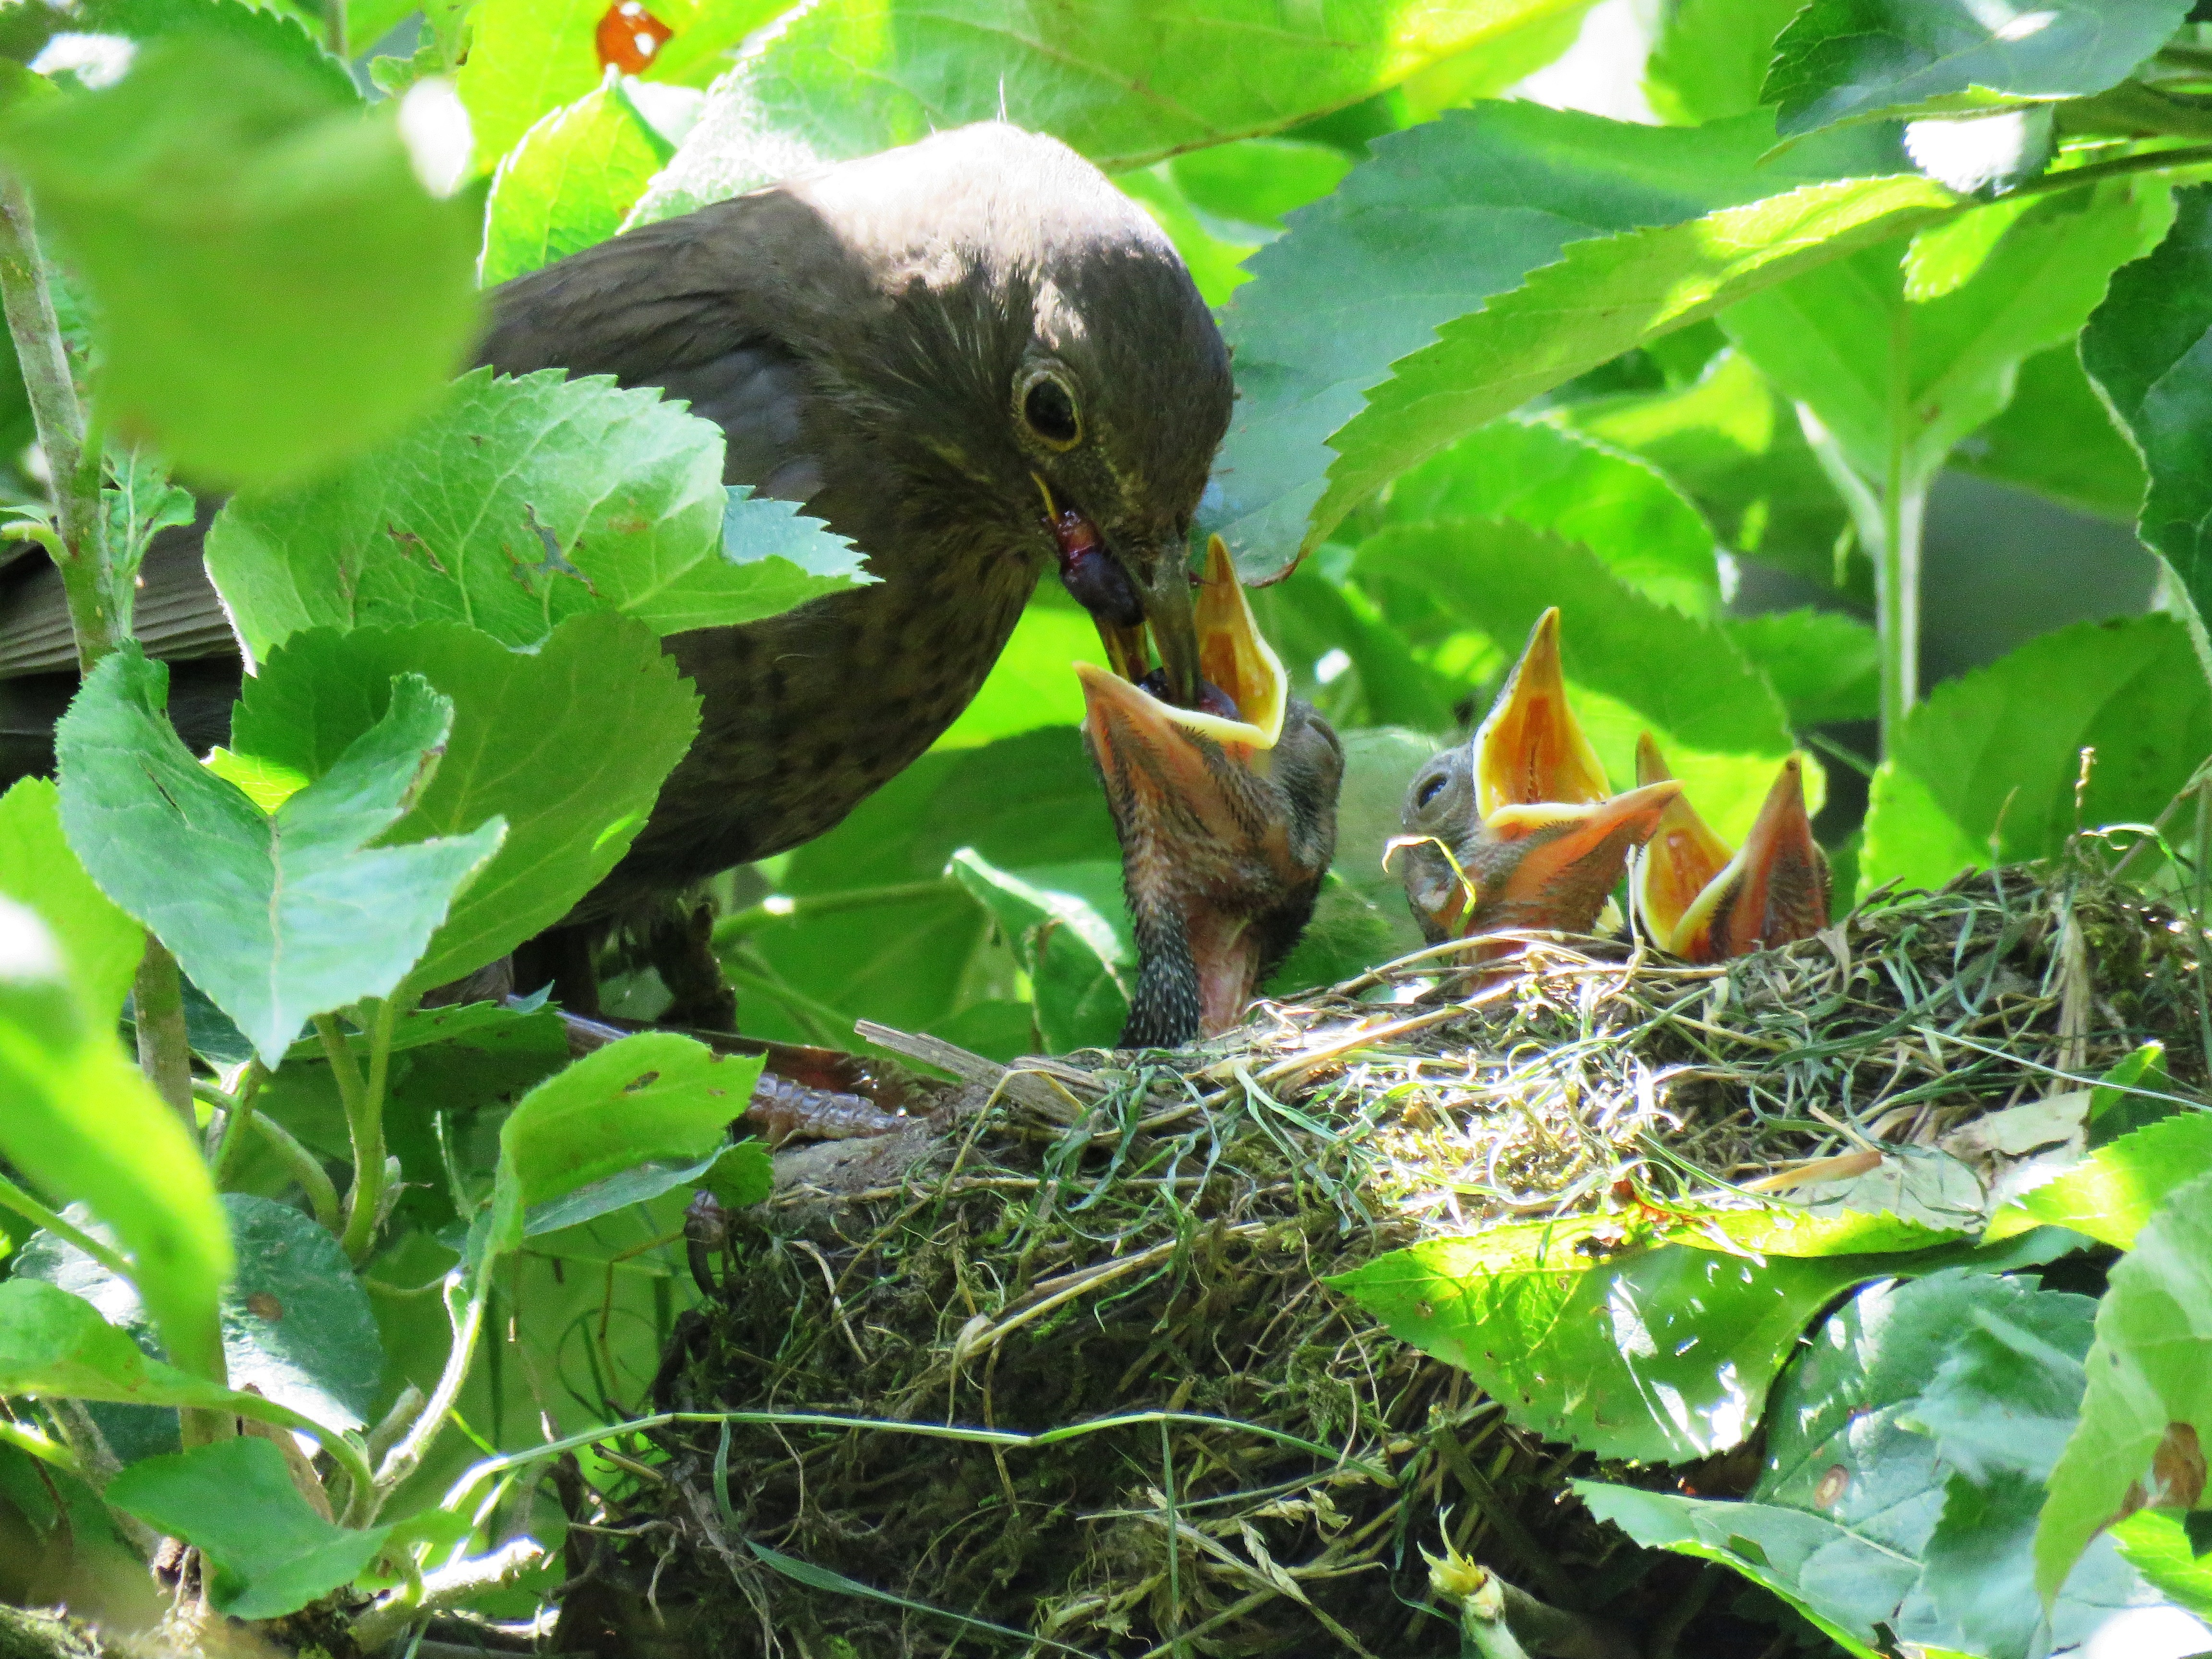
branch, bird, flower, wildlife, feed, food, jungle, beak, fauna, feeding, vertebrate, bill, nest, blackbird, hungry, hunger, bird's nest, young birds, perching bird